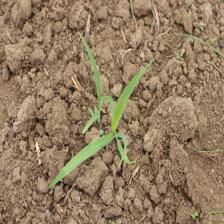
Label: Sorghum